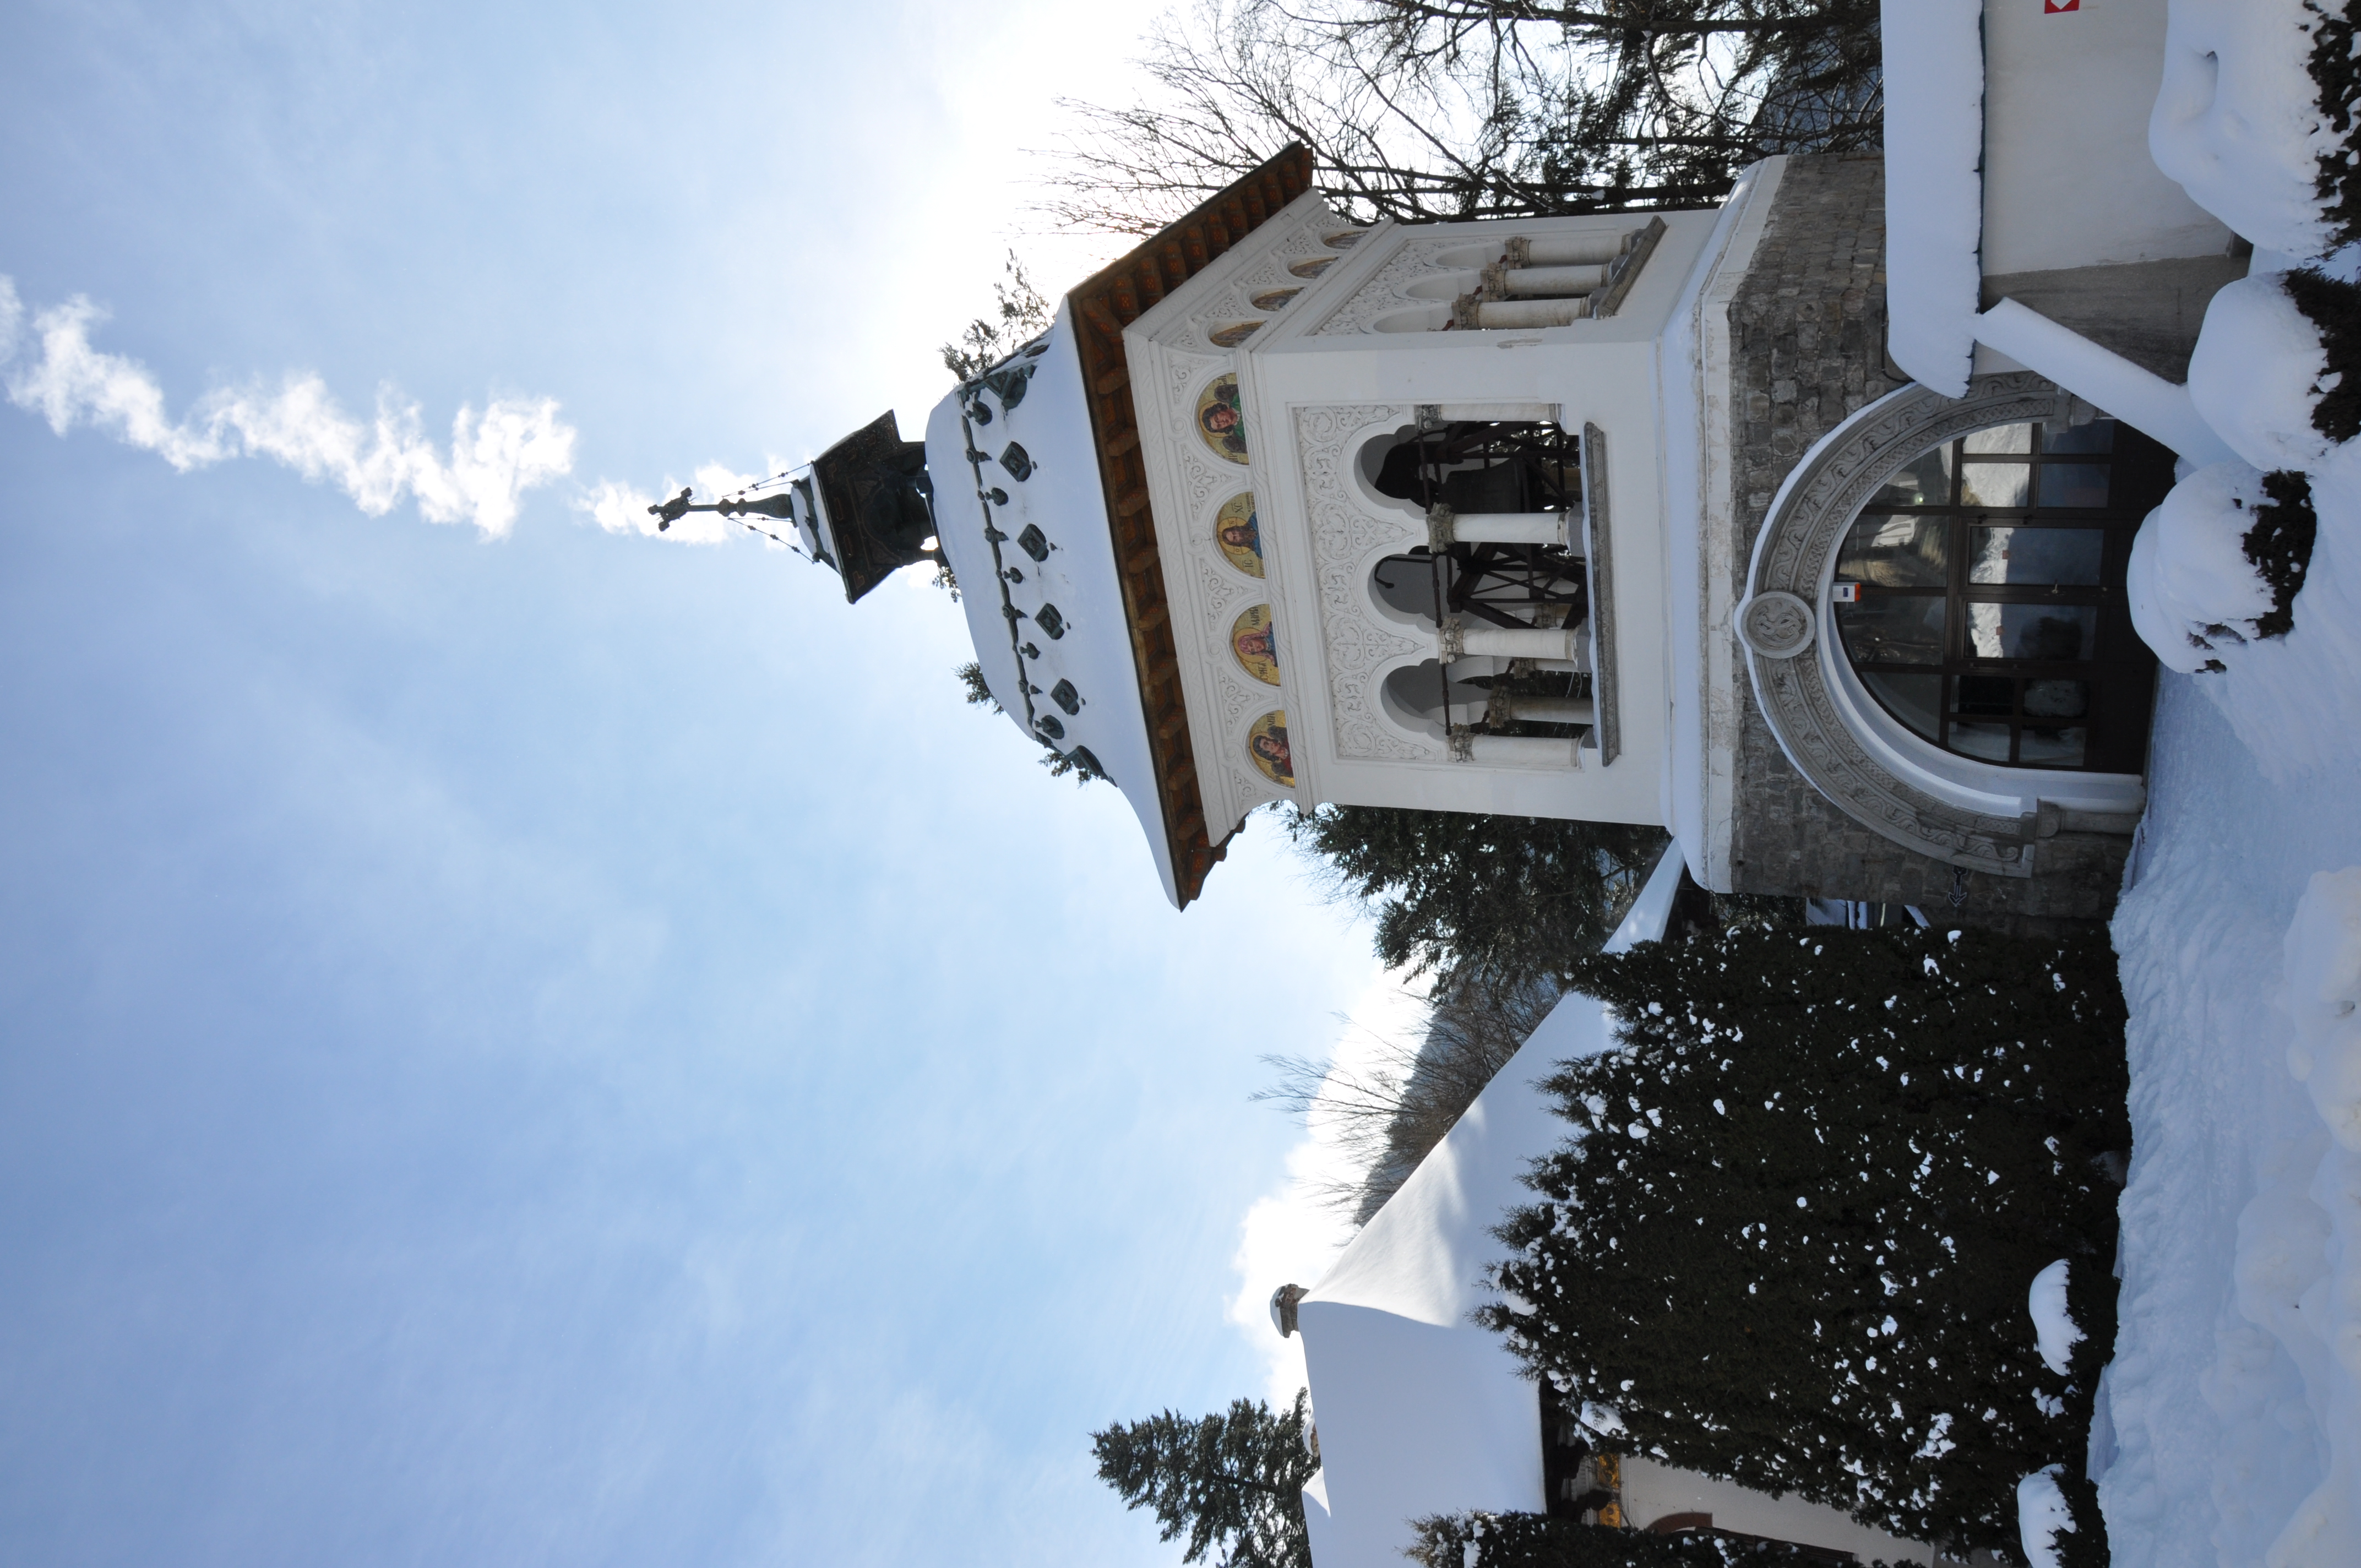
snow, winter, architecture, photography, building, monument, photo, arch, tower, weather, religion, church, chapel, christian, season, place of worship, photos, religious, free, de, monastery, churches, fotografie, christianity, romana, arc, orthodox, eastern, romania, bor, biserica, arhitectura, orthodoxy, romanian, ortodoxa, patrimoniu, manastirea, manastire, ortodoxia, ortodoxie, ecclesiastical, bisericeasc, cladire, edificiu, sinaia, lmiphiiaa16691, cre tinism, cre tin